Hybrid-Airplane Technology H-Aero

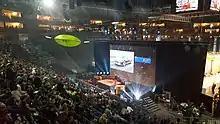
H-Aero-Zero Startupcon Köln 2017

The H-Aero Zero is the smallest model with a wingspan of 3 meters, 2qm Volume at sealevel and is suitable for indoor and outdoor applications at wind speeds of up to 10 km/h including gusts. With a payload of up to 550 grams and a top speed of 10 km/h, the Zero can stay in the air for up to 160 minutes.